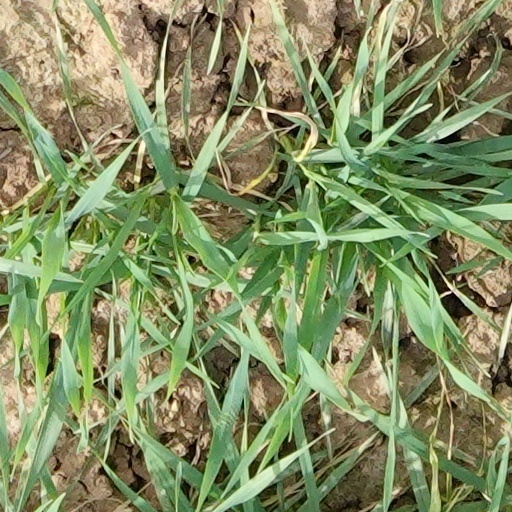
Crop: wheat